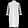
Label: Dress